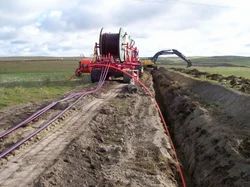
Label: Underground_Cabling_Services